Charlie Young (footballer, born 1877)

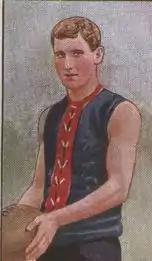

Charles Herbert Lockyer Young (7 December 1877 – 22 February 1914) was an Australian rules footballer who played the Melbourne Football Club in the Victorian Football League (VFL). He became one of the club's first premiership players, playing in the 1900 VFL Grand Final, under the captaincy of Dick Wardill. Young made his debut against in Round 1 of the 1897 VFL season, at the Lake Oval, and topped the club's goalkicker tally in 1898. He has been given the Melbourne Heritage Number of 20, based on the order of his debut for the club. Young was named in 2008 as a "legend of the game" on the club's 150th anniversary.